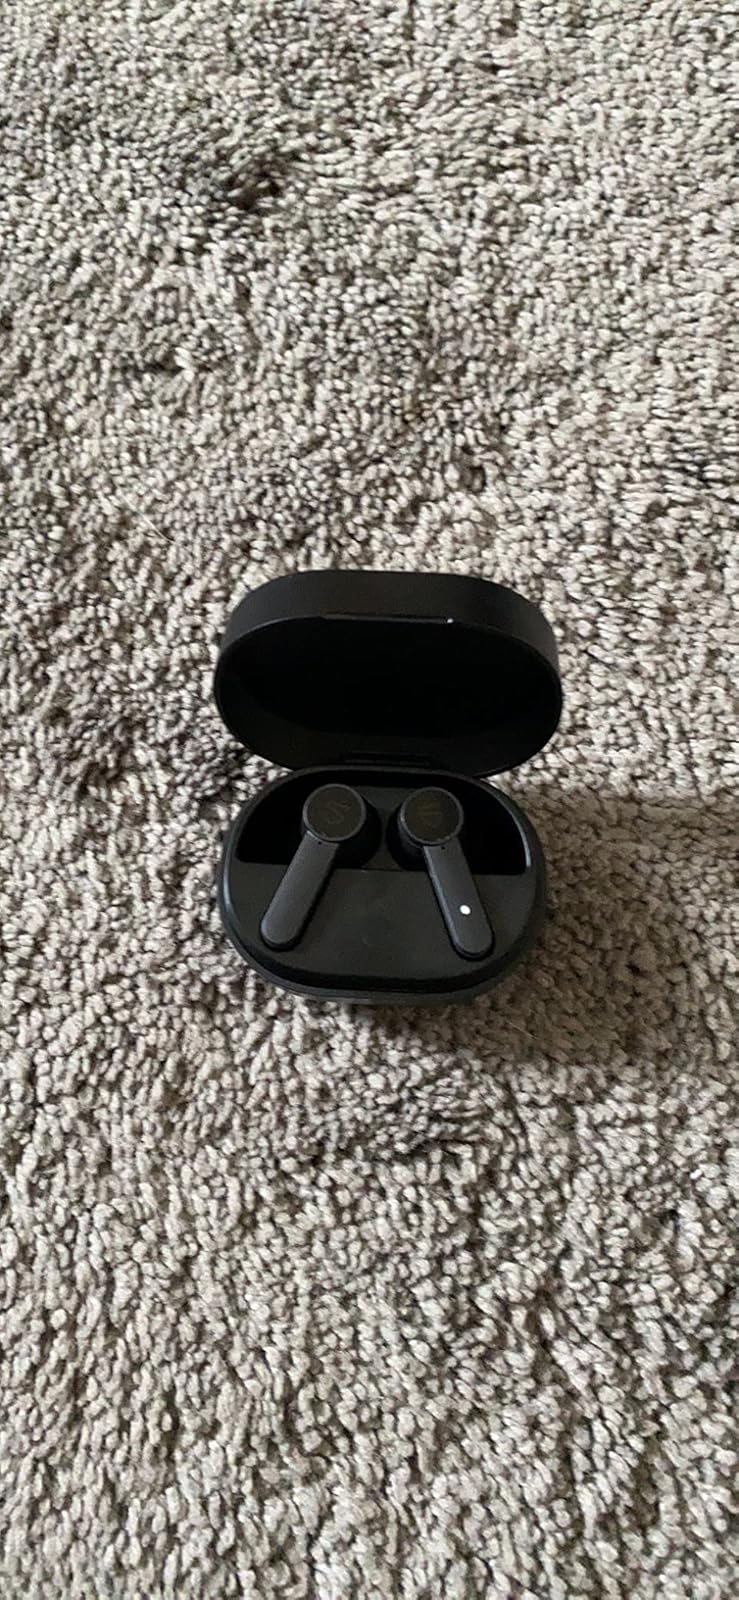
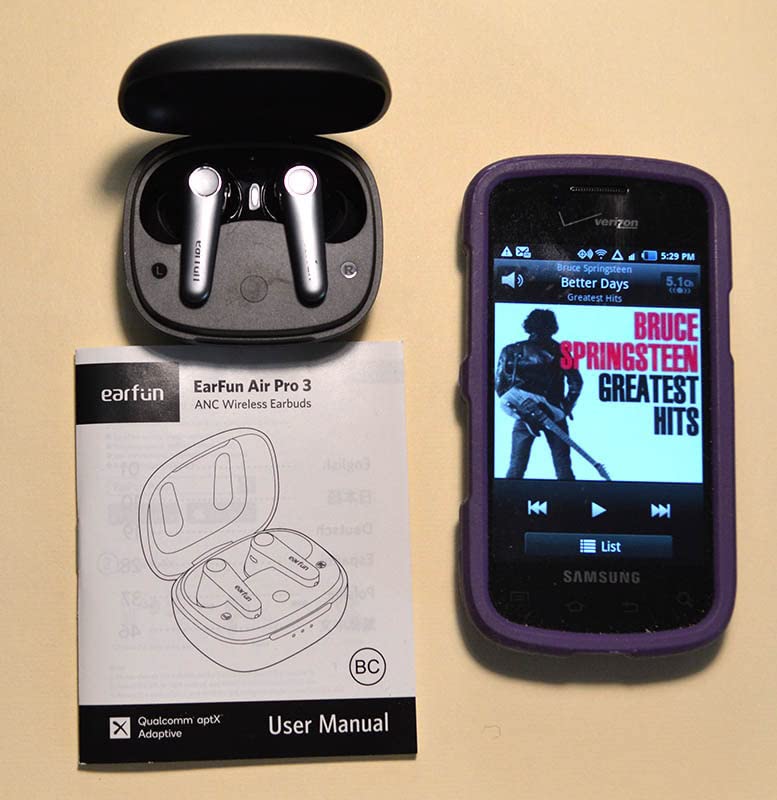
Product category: earbuds
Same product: no